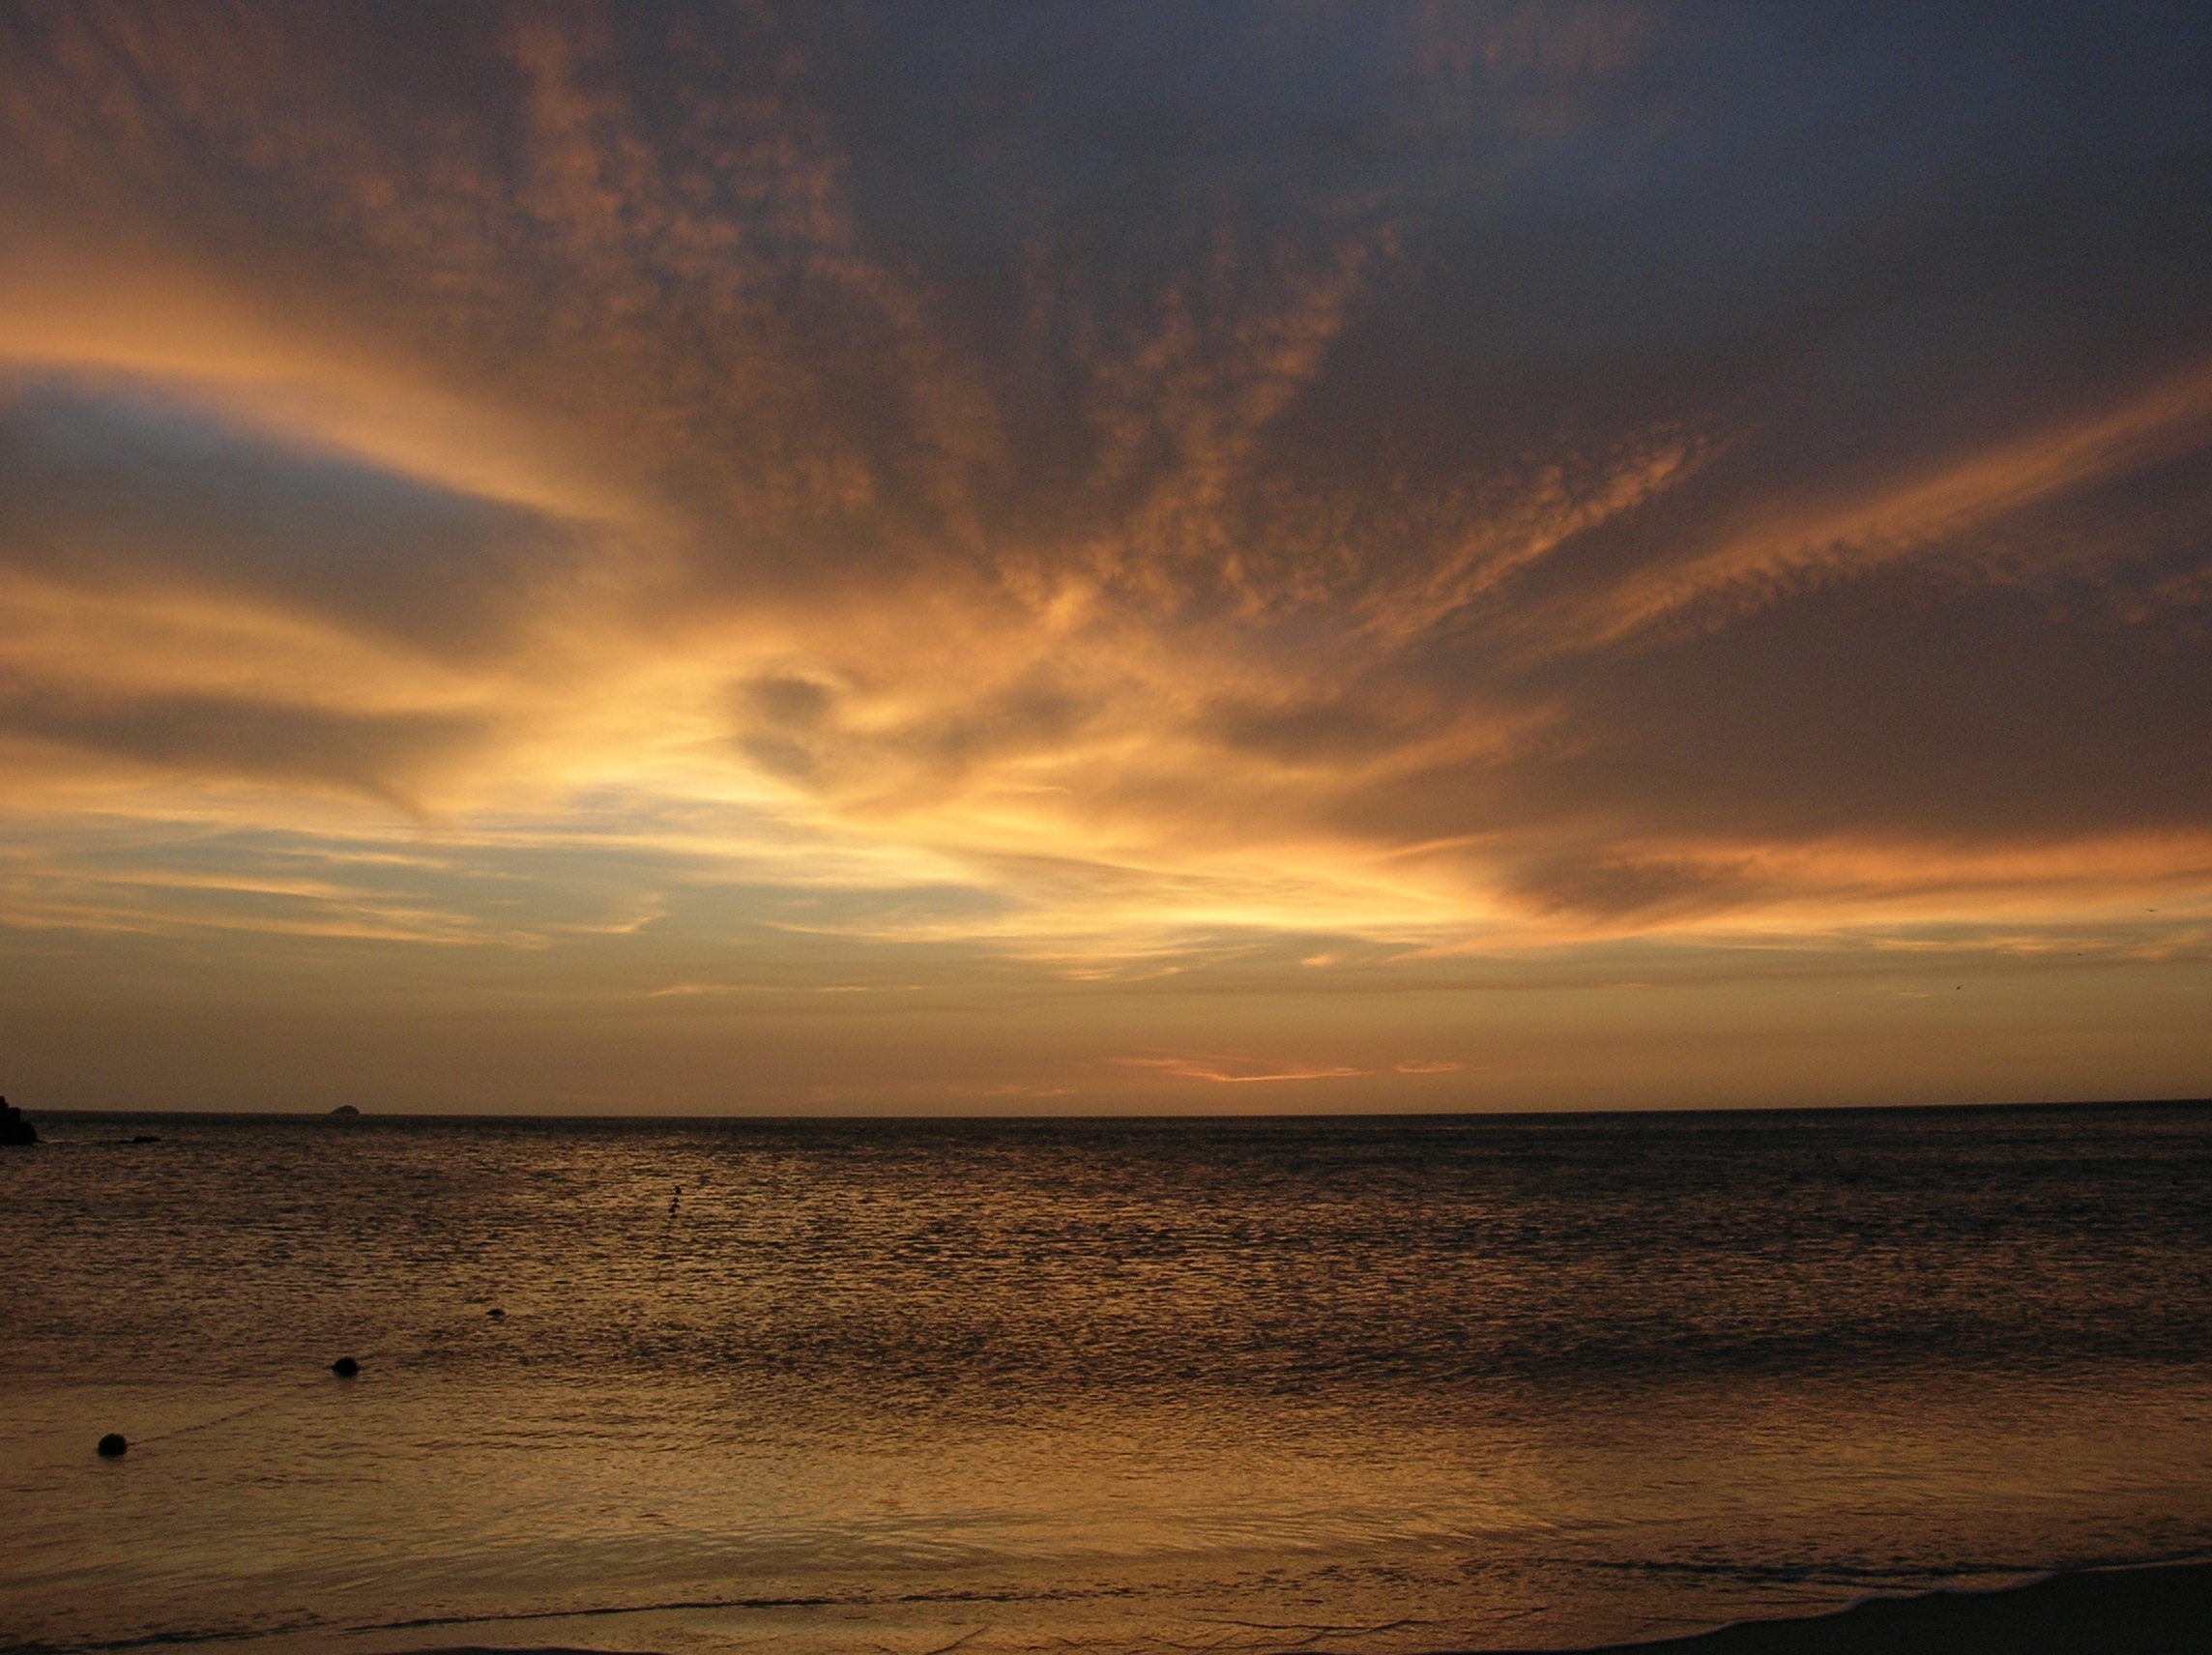
beach, landscape, sea, coast, nature, sand, ocean, horizon, cloud, sky, sun, sunrise, sunset, sunlight, morning, shore, wave, dawn, dusk, evening, reflection, balance, body of water, waves, clouds, venezuela, costa, caribbean, afterglow, wind wave